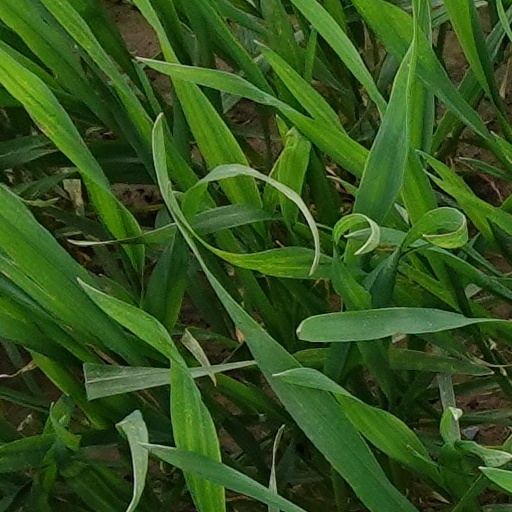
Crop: wheat